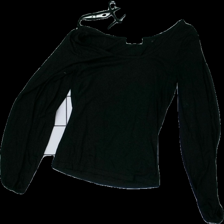
View: front
Type: Top
Category: Ladies
Brand: Not in the list
Brand text on label: Vero moda
Colors: Black
Material: 100% Viscose
Cut: C-collar, Tight
Damage: stain
Damage location: middle center
Price range: 50-100
Recommended usage: Repair
Description: black top